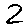
Label: 2